Junkers Jumo 004

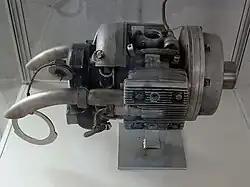
Riedel starter, with pull-start handle & cable

The first prototype 004A, which used diesel fuel, was first tested in October 1940, though without an exhaust nozzle. It was bench-tested at the end of January 1941 to a maximum thrust of , and work continued to increase the thrust, the RLM contract having set a minimum of thrust.